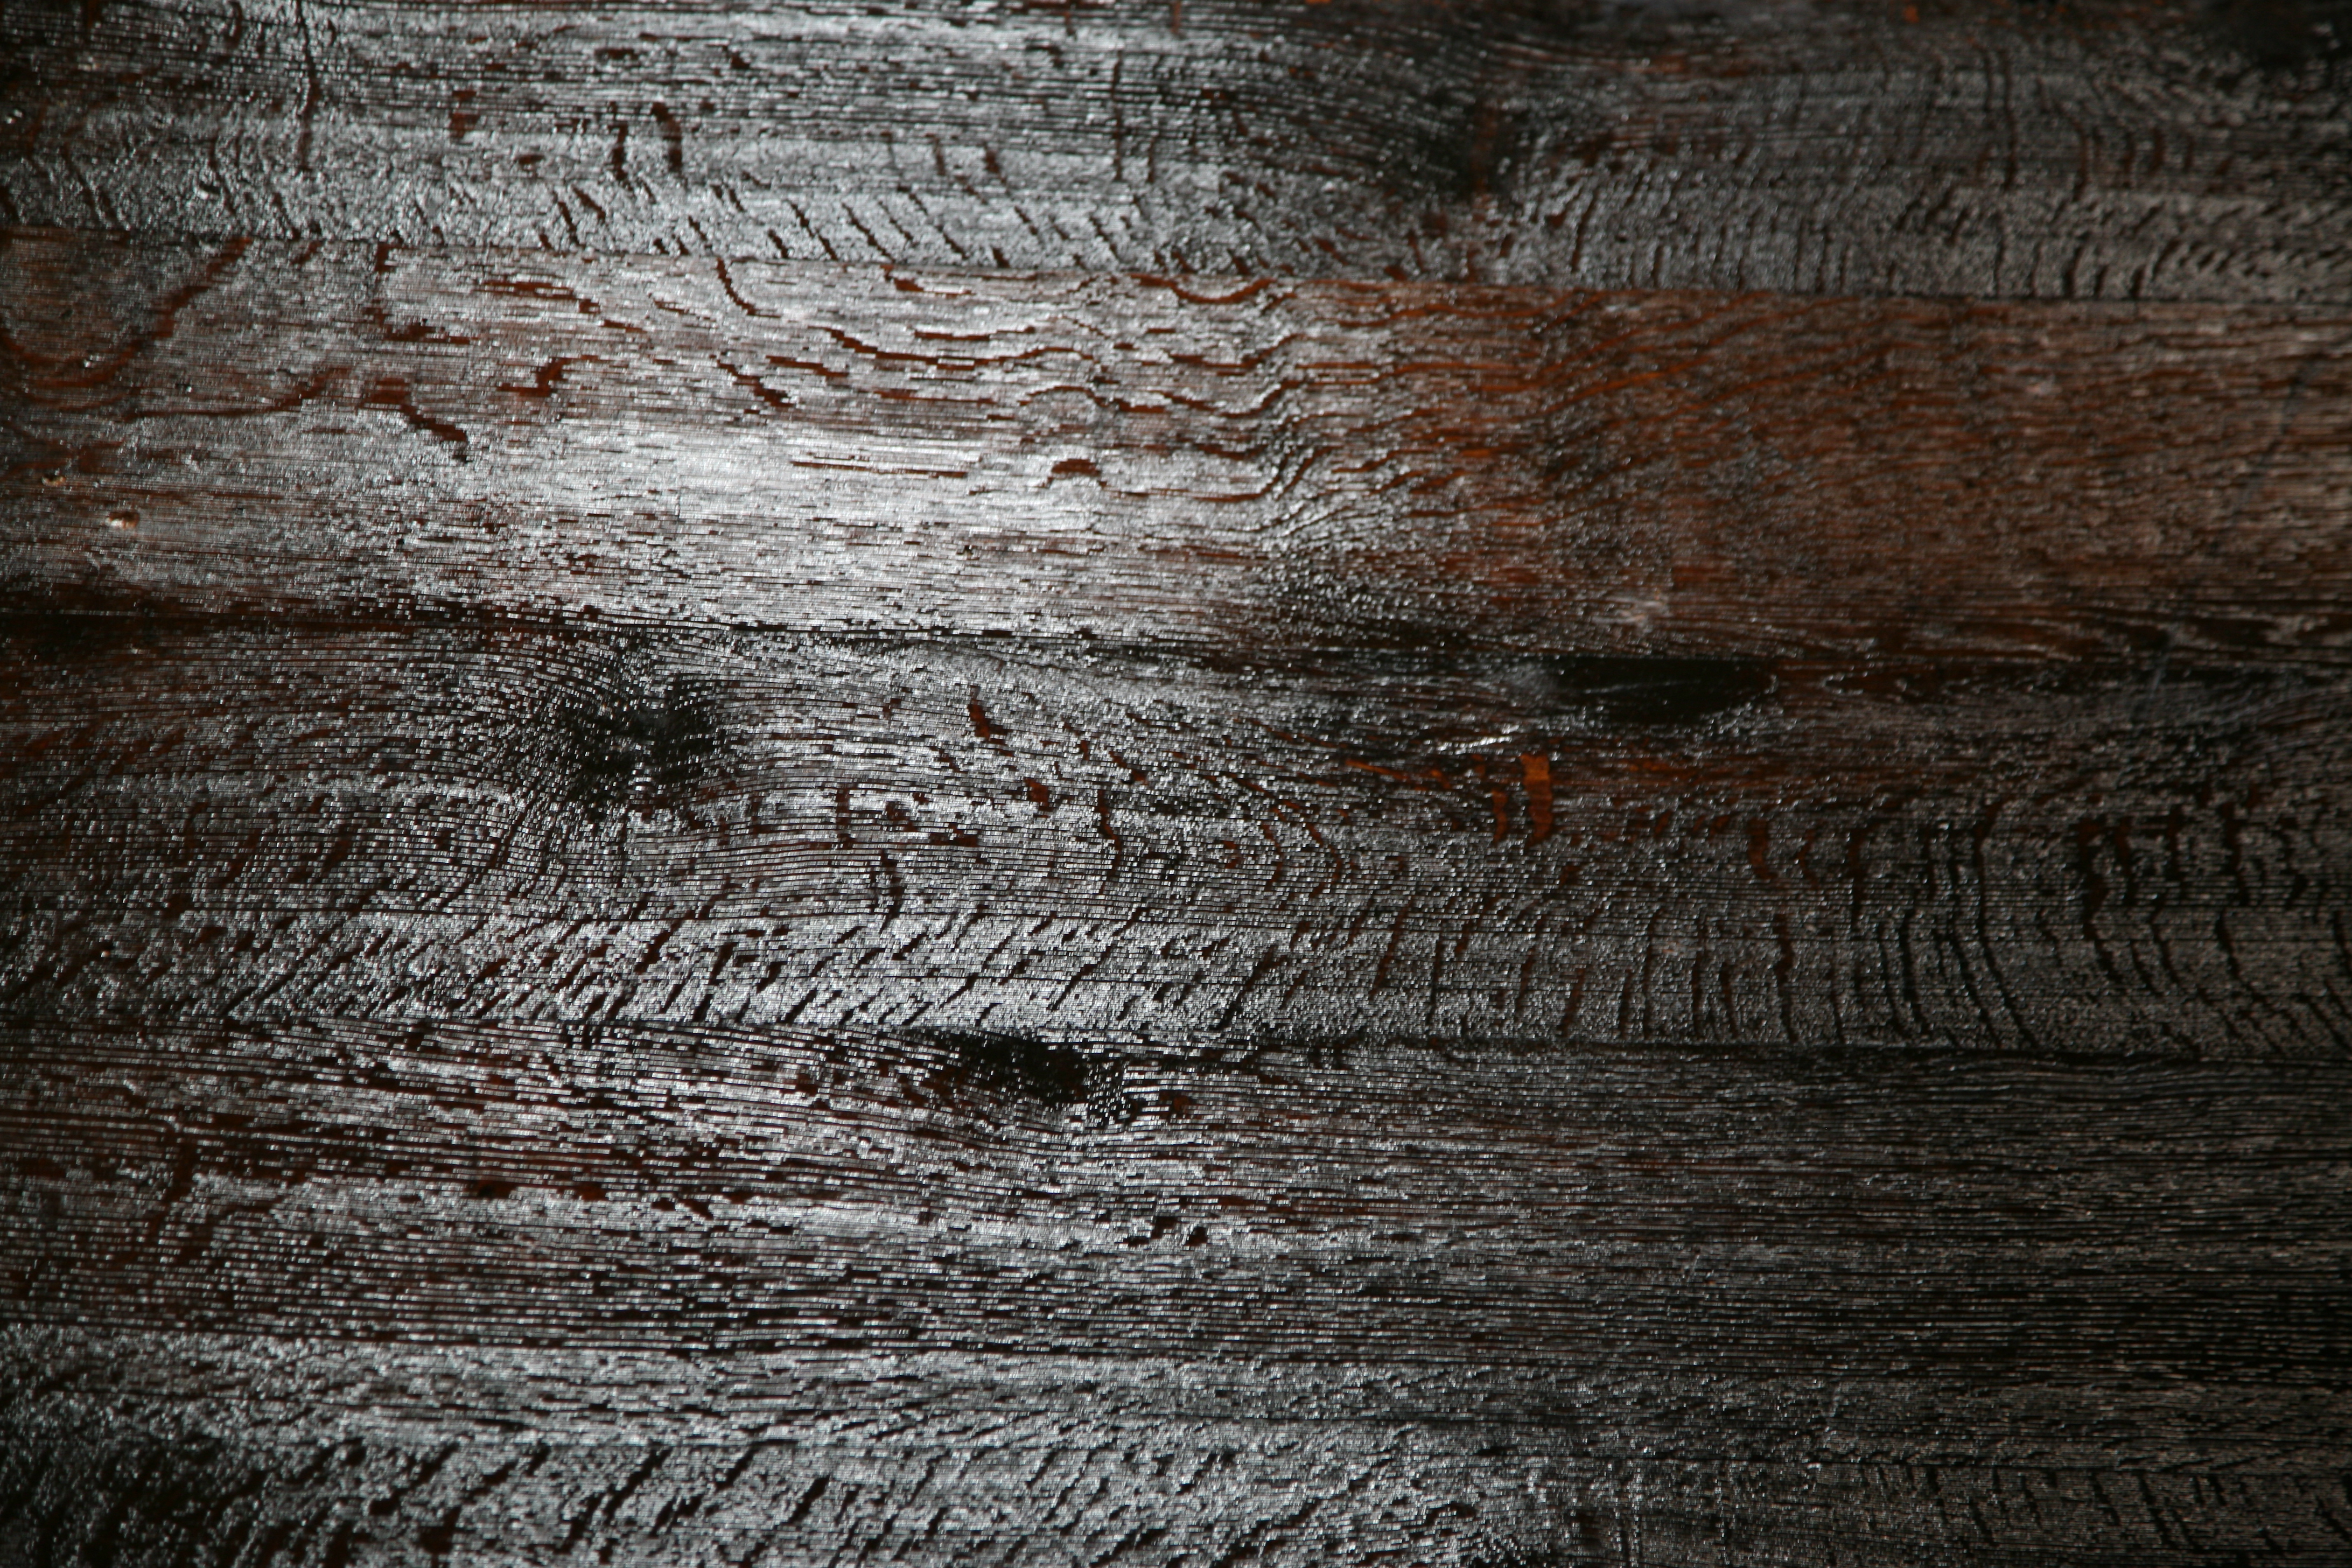
tree, forest, branch, snow, winter, plant, wood, sunlight, texture, leaf, trunk, chateau, wall, weather, soil, castle, darkness, season, bois, montagne, alsace, vosges, koenigsbourg, orschwiller, ch teaufort, woody plant